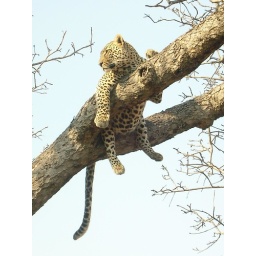
young male leopard in tree